Stephen's Green Shopping Centre

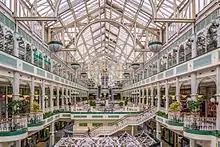
Shopping centre interior

Stephen's Green Shopping Centre is an indoor shopping centre in central Dublin, Ireland. Located on St Stephen's Green West, at the top of Grafton Street, it is named after St. Stephen's Green, a city park situated across the road from its main entrance.